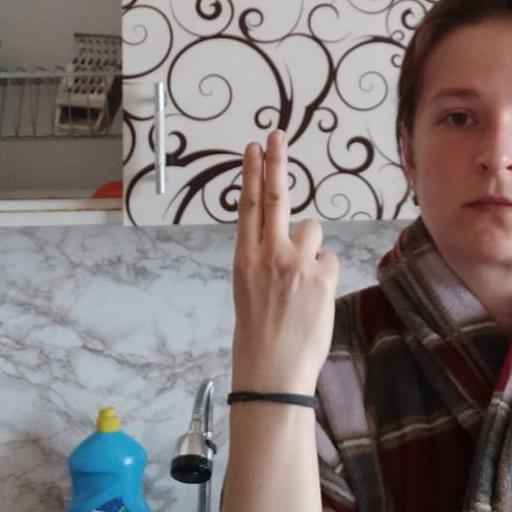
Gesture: two_up_inverted